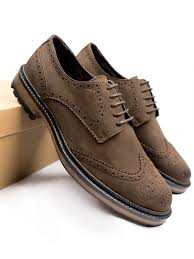
Label: Brogue